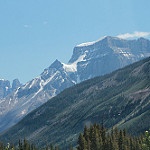
Label: mountain